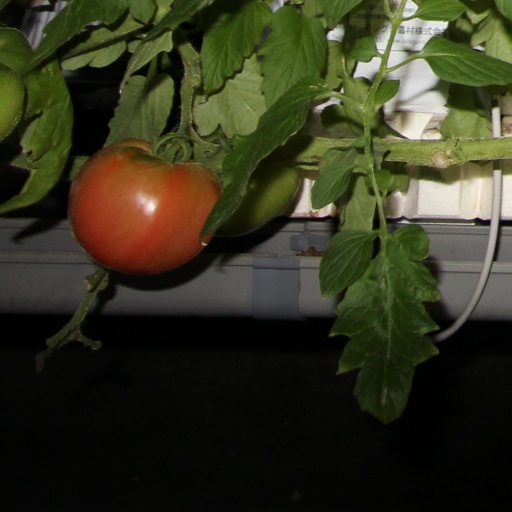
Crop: tomato